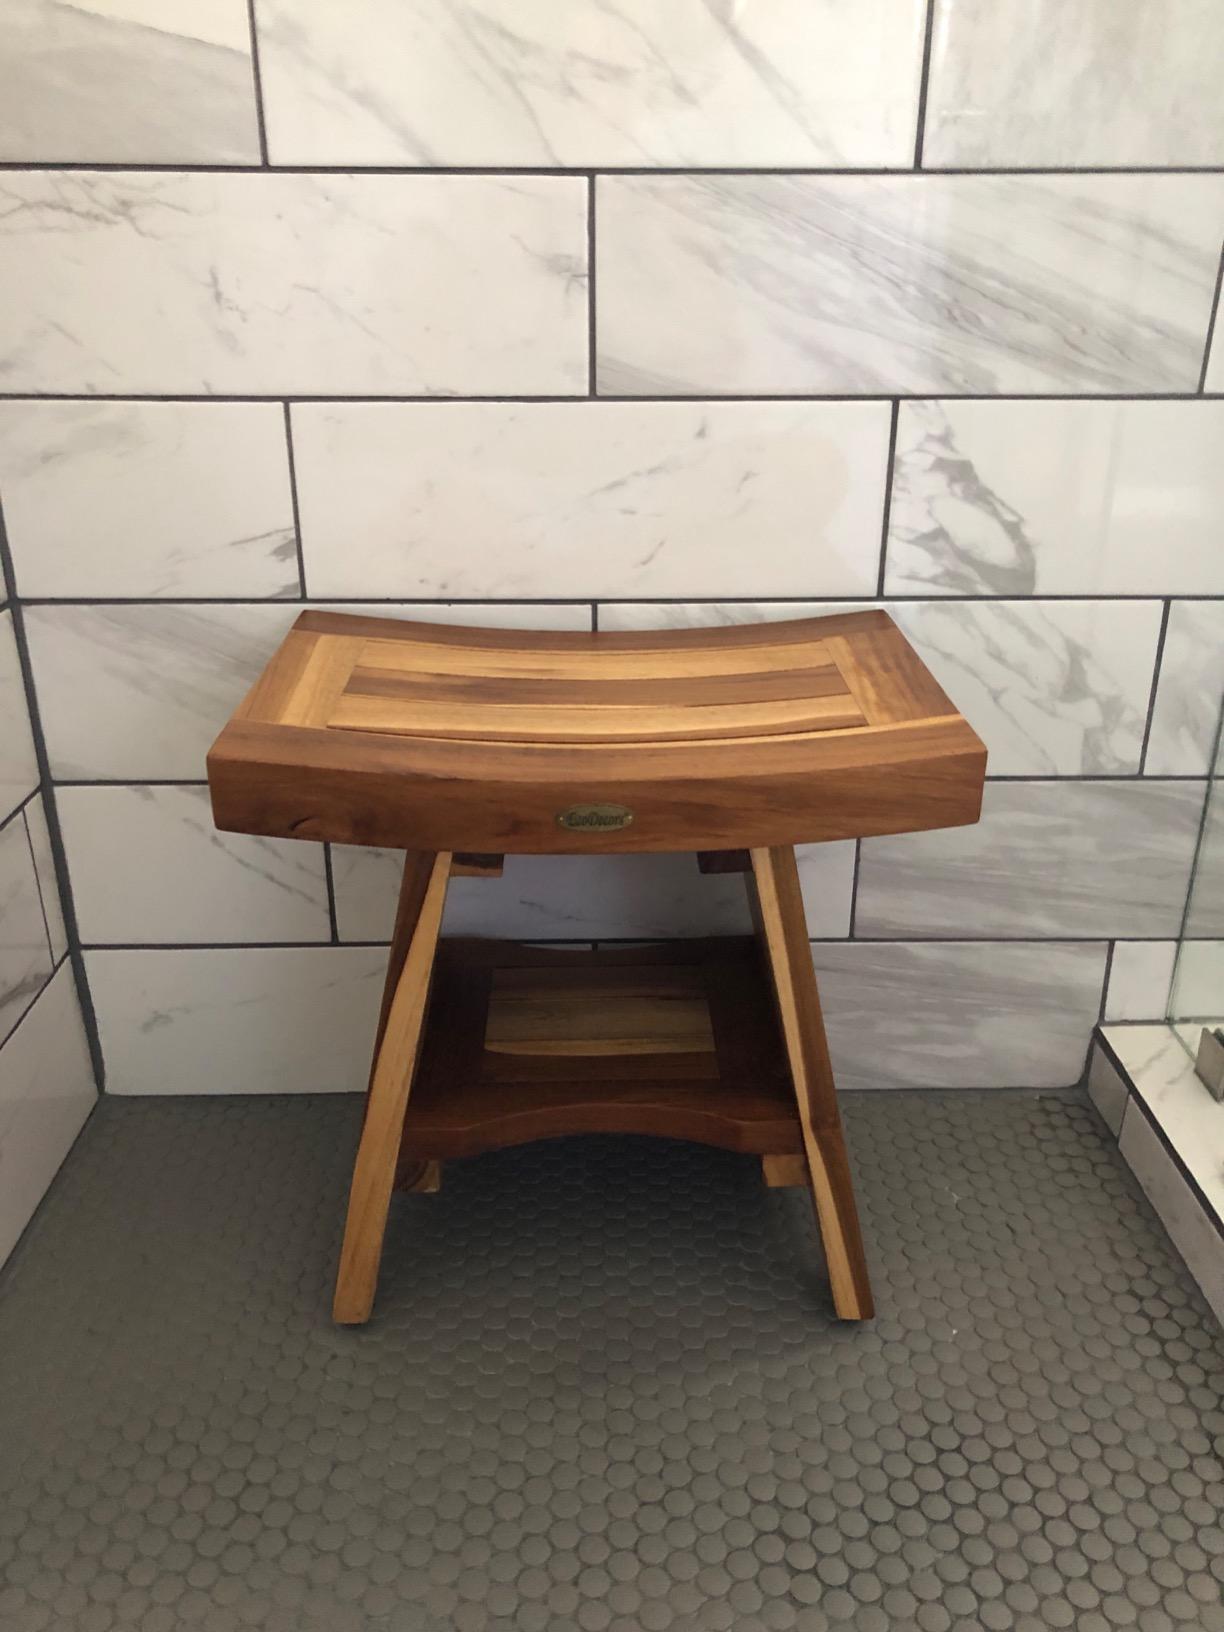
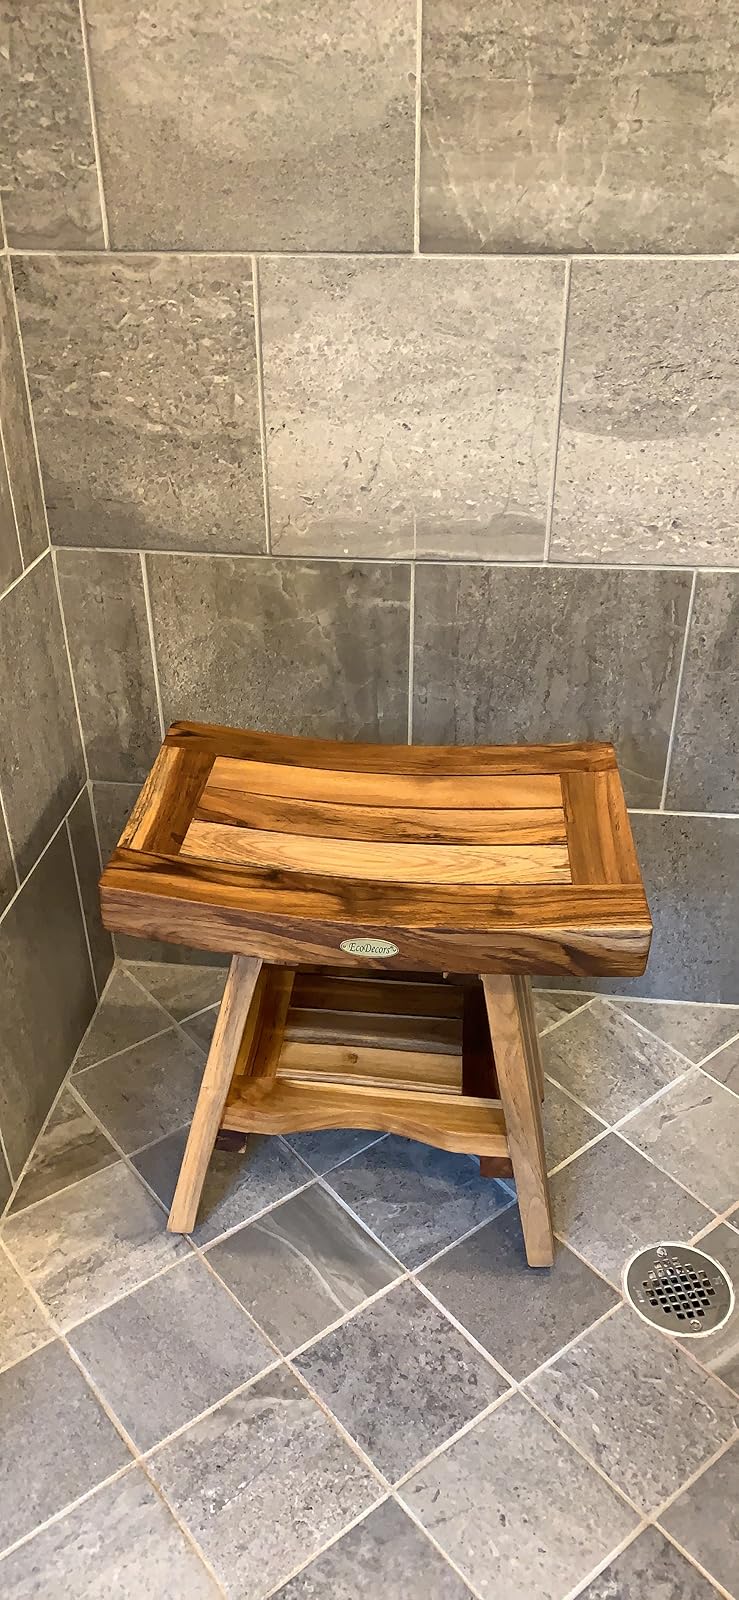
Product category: stool
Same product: yes